The Passerby (1951 film)

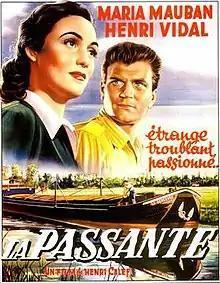

The Passerby (French: La Passante) is a 1951 French drama film written and directed by Henri Calef and starring Henri Vidal, Maria Mauban and Daniel Ivernel. The scenario is based on Serge Groussard's novel "La Femme sans passé".